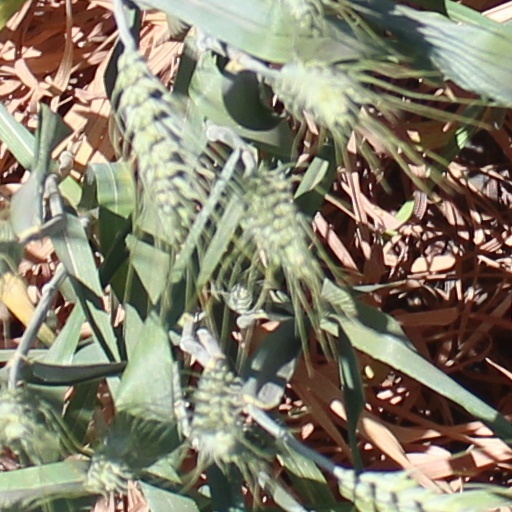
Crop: wheat